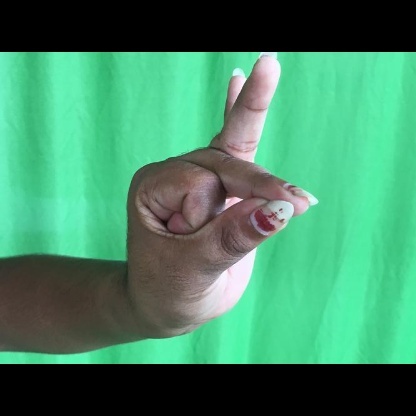
Mudra: Bramaram